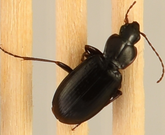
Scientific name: Calathus advena
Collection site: Niwot Ridge Mountain Research Station Site (NIWO), plot NIWO_007